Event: Typhoon Ruby
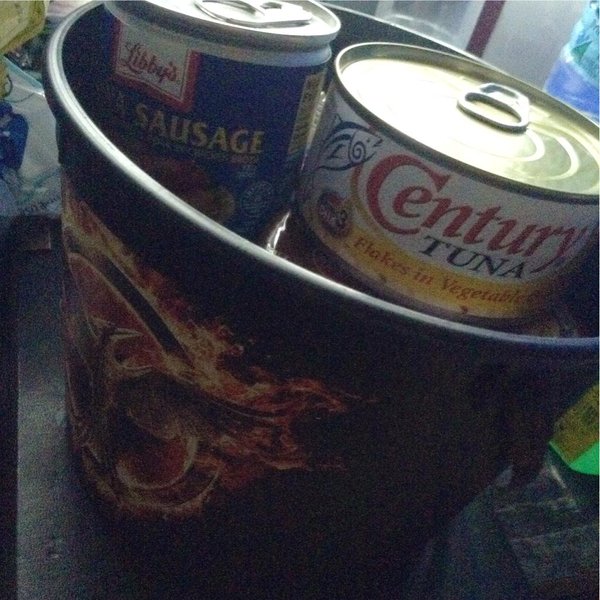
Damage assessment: no_damage